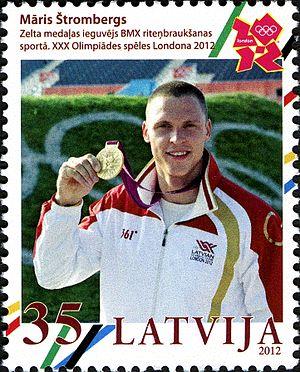
Māris Štrombergs est un coureur cycliste letton spécialiste du BMX. En 2008, il a remporté le championnat du monde de cette discipline, puis est devenu le premier champion olympique de BMX aux Jeux olympiques à Pékin. Lors des Jeux olympiques 2012 à Londres, il réédite cet exploit en devenant une nouvelle fois champion olympique.